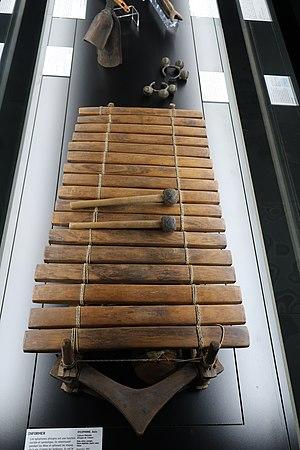
Xylophone, bálá. Culture Malinké. Afrique de l'Ouest. Bois, coton, courges, fibres végétales, papier, peau, résine. Dimensions
Les Malinkés ou Mandingues, Mandinkas, Mandingos, Mandés, Maninkas, sont un peuple d’Afrique de l'Ouest présent principalement en Guinée, au Mali et au Sénégal, en Gambie, au Burkina Faso et en Côte d'Ivoire et région de Kong. Les Malinkés sont présents en petit groupe à un moindre degré au nord de la Sierra Leone, du Liberia et à l’ouest de la Guinée-Bissau.